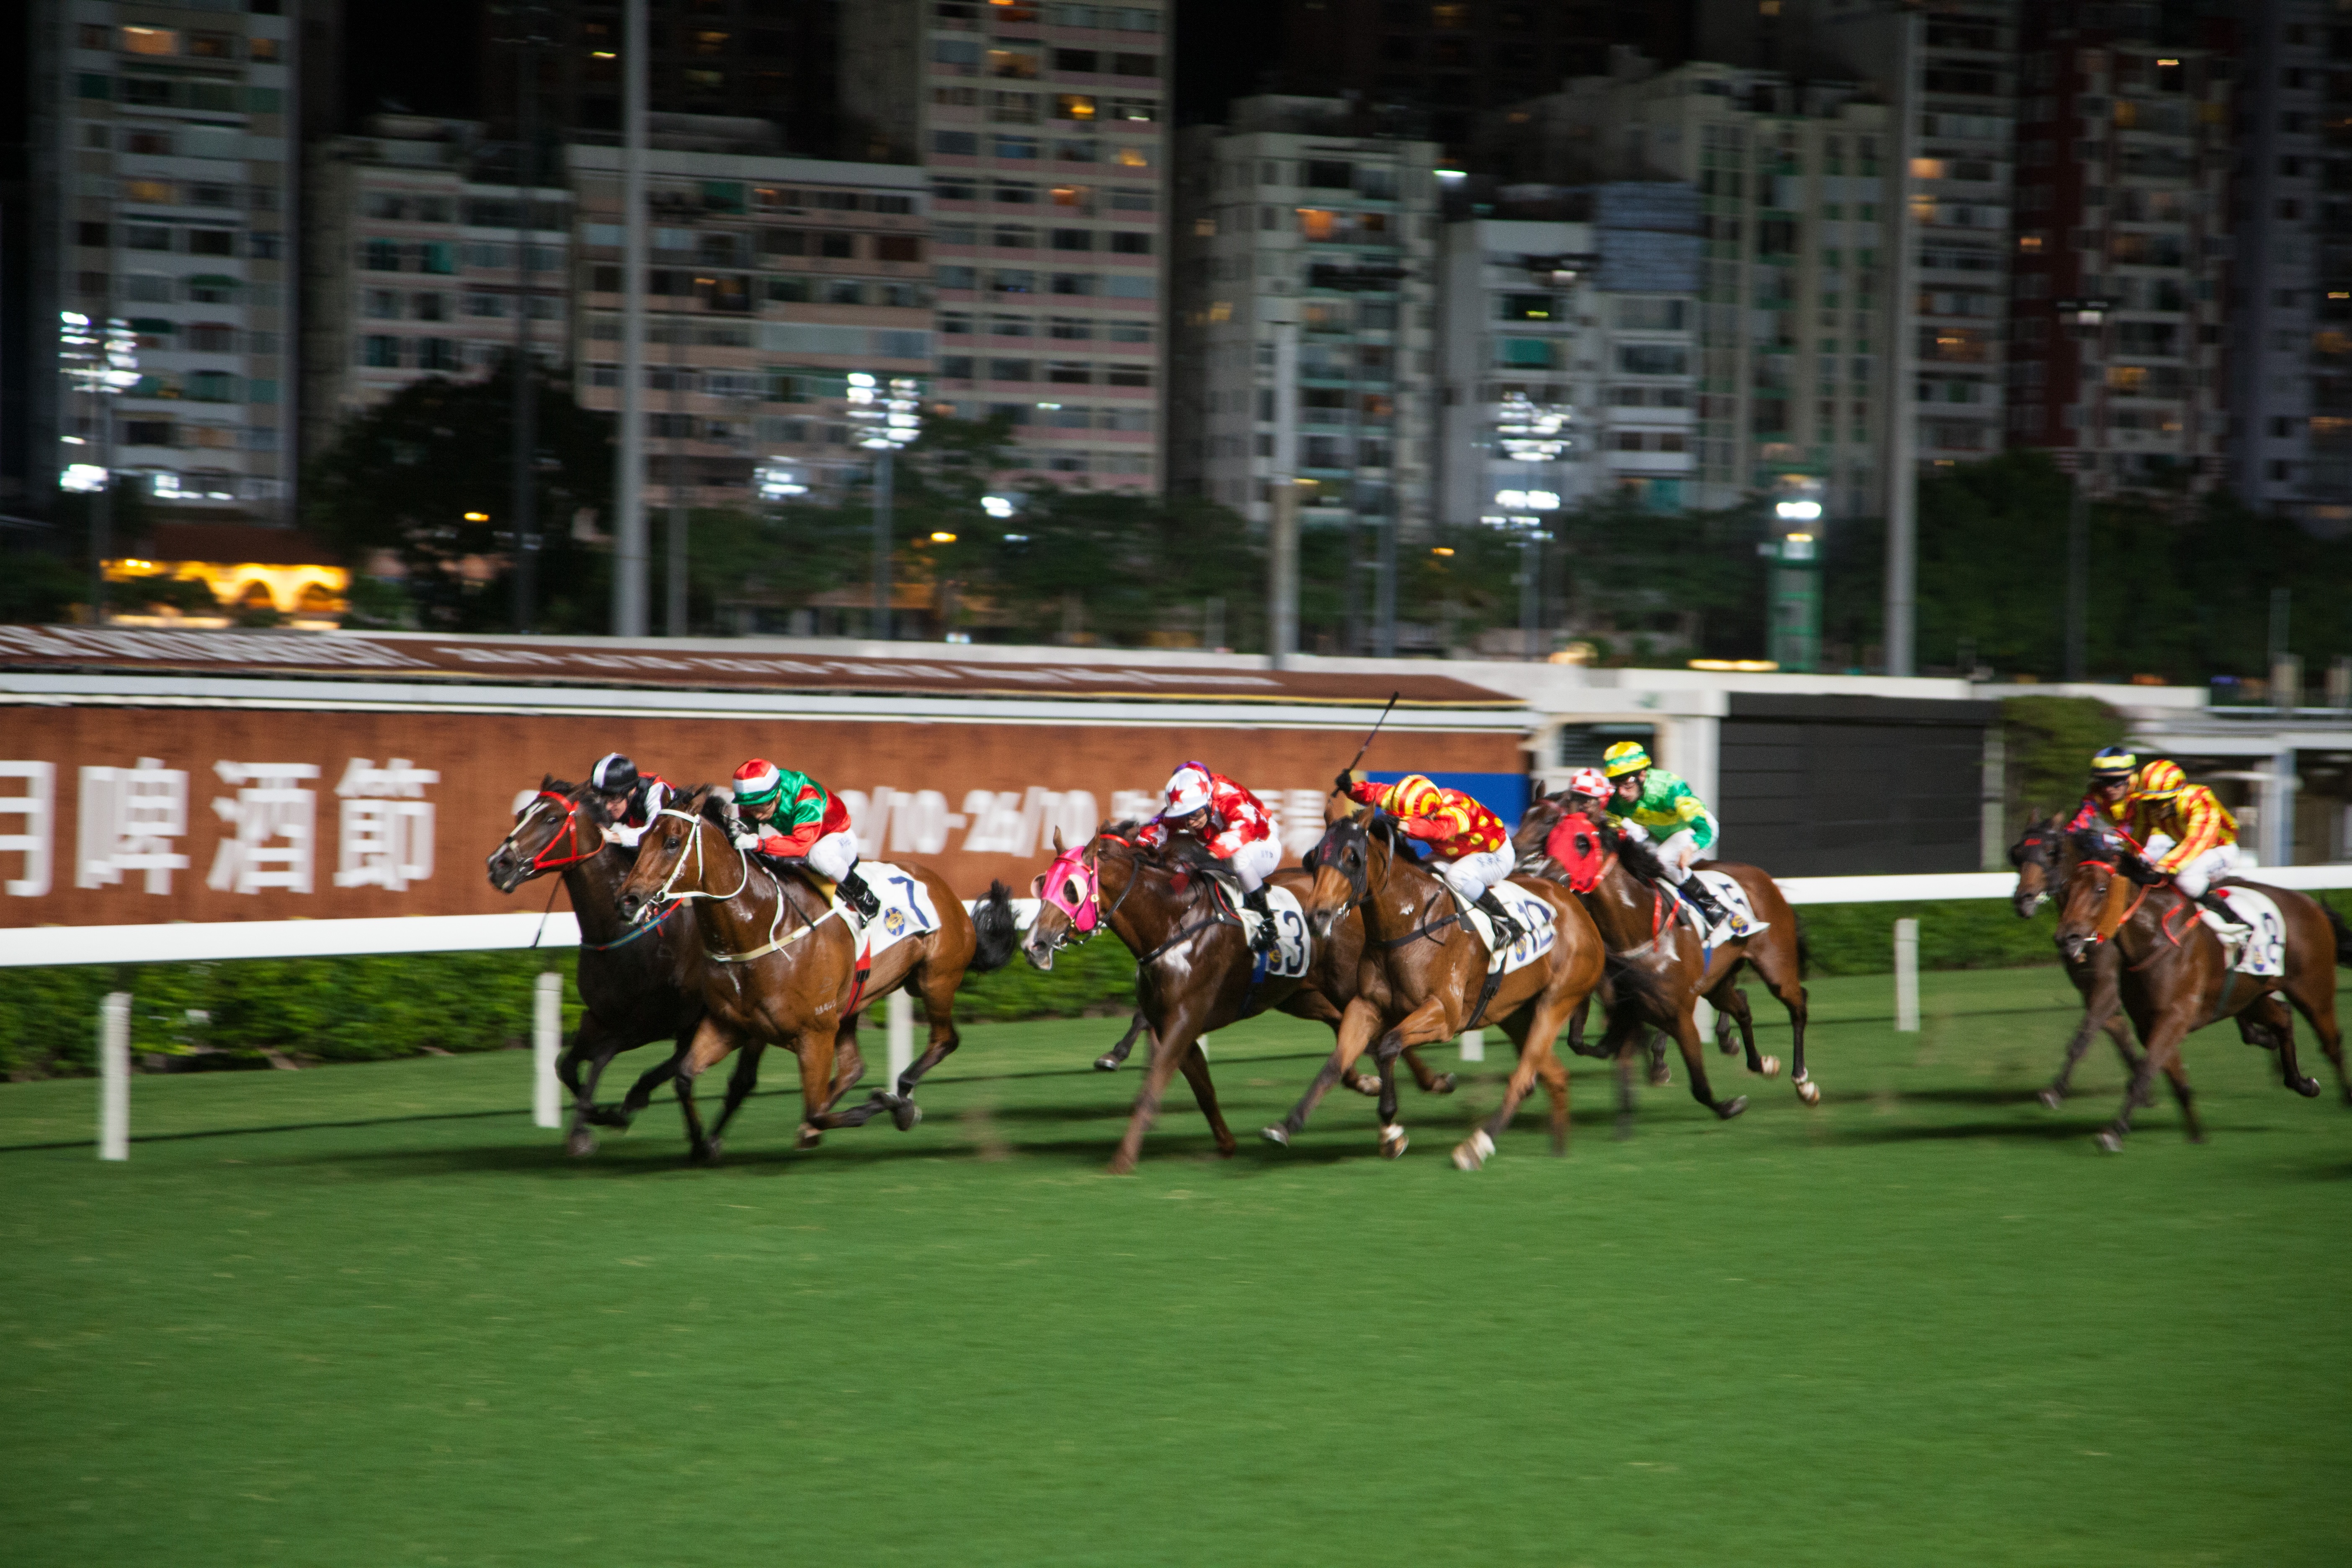
horse, hong kong, race, competition, sports, racing, jockey, race track, gallop, horse racing, animal sports, equestrian sport